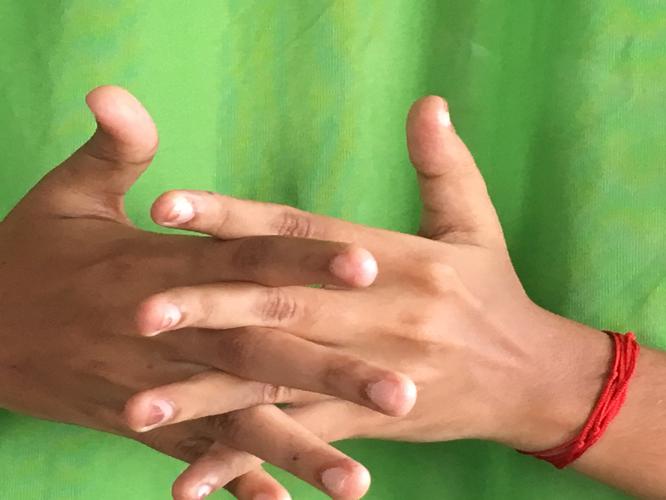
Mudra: Karkatta
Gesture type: double_hand